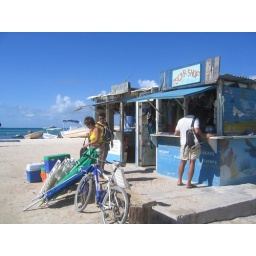
Oscar Shop - the best place to book your water taxi around all of the islands